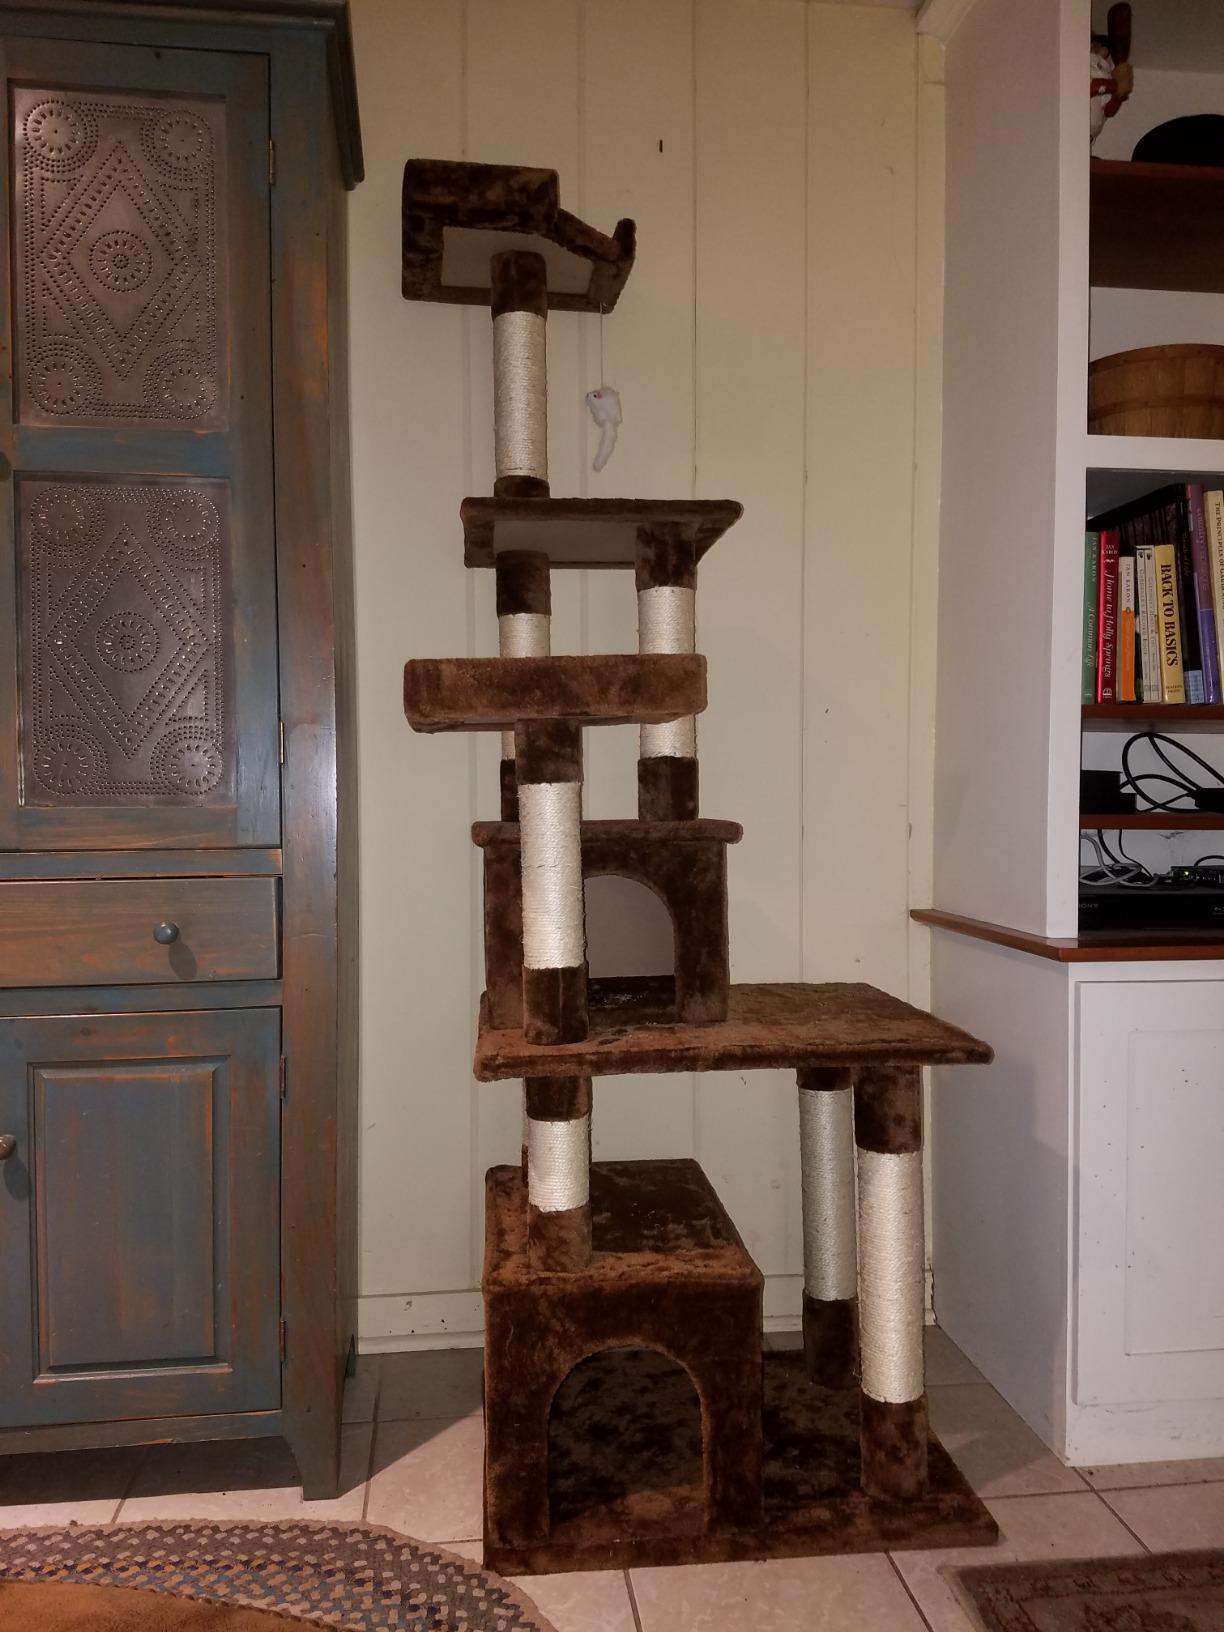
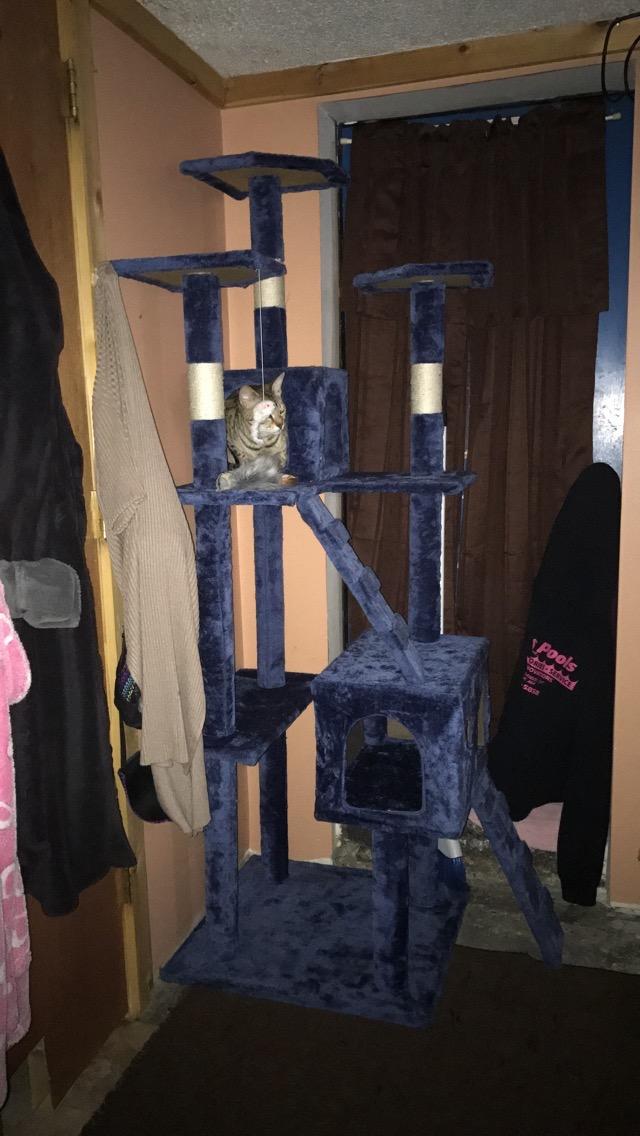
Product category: items_cat tree
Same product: no